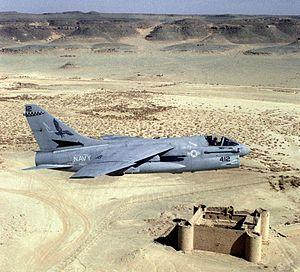
Le Ling-Temco-Vought A-7 Corsair II est un avion d'attaque destiné à être embarqué à bord de porte-avions, construit par les États-Unis au milieu des années 1960 et dérivé du F-8 Crusader. Largement utilisé pendant la guerre du Viêt Nam, il s'est révélé être robuste, fiable, avec un rayon d'action et une capacité d'emport très intéressants. L'A-7 a été construit à un peu plus de 1 500 exemplaires, les derniers étant retirés du service en octobre 2014. Les pilotes lui ont attribué le surnom de « SLUF », pour « Short Little Ugly Fucker ».